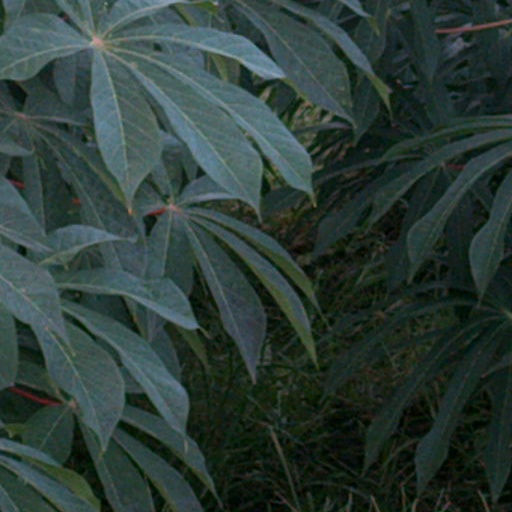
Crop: cassava